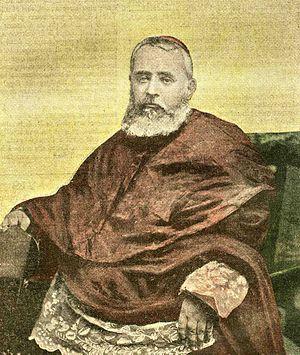
""Un vaillant serviteur de l'Eglise
José de Calasanz Félix Santiago Vives y Tutó est un capucin et cardinal espagnol qui fut le confesseur de Pie X.